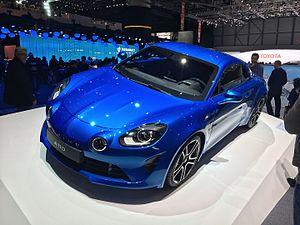
L'édition 2017 du Salon international de l'automobile de Genève est un salon automobile annuel qui se tient du 9 au 19 mars 2017 à Genève. Il s'agit de la 87ᵉ édition internationale de ce salon, inaugurée par le conseiller fédéral Johann Schneider-Ammann et organisé pour la première fois en 1905.